Jiji, Nantou

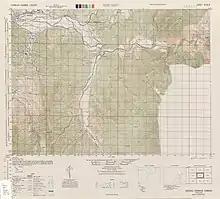
Map of Jiji (labeled as SHŪSHŪ) and surrounding area (1944)

As of February 2023, Jiji was home to a total population of 10,056, including 5,745 males and 5,290 females. Historically, the population peaked at 16,395 in 1970, and has fallen steadily since then. By contrast, the number of households grew from 2,772 in 1970 to a high of 4,376 in 2014, falling slightly to 4,308 by 2016.